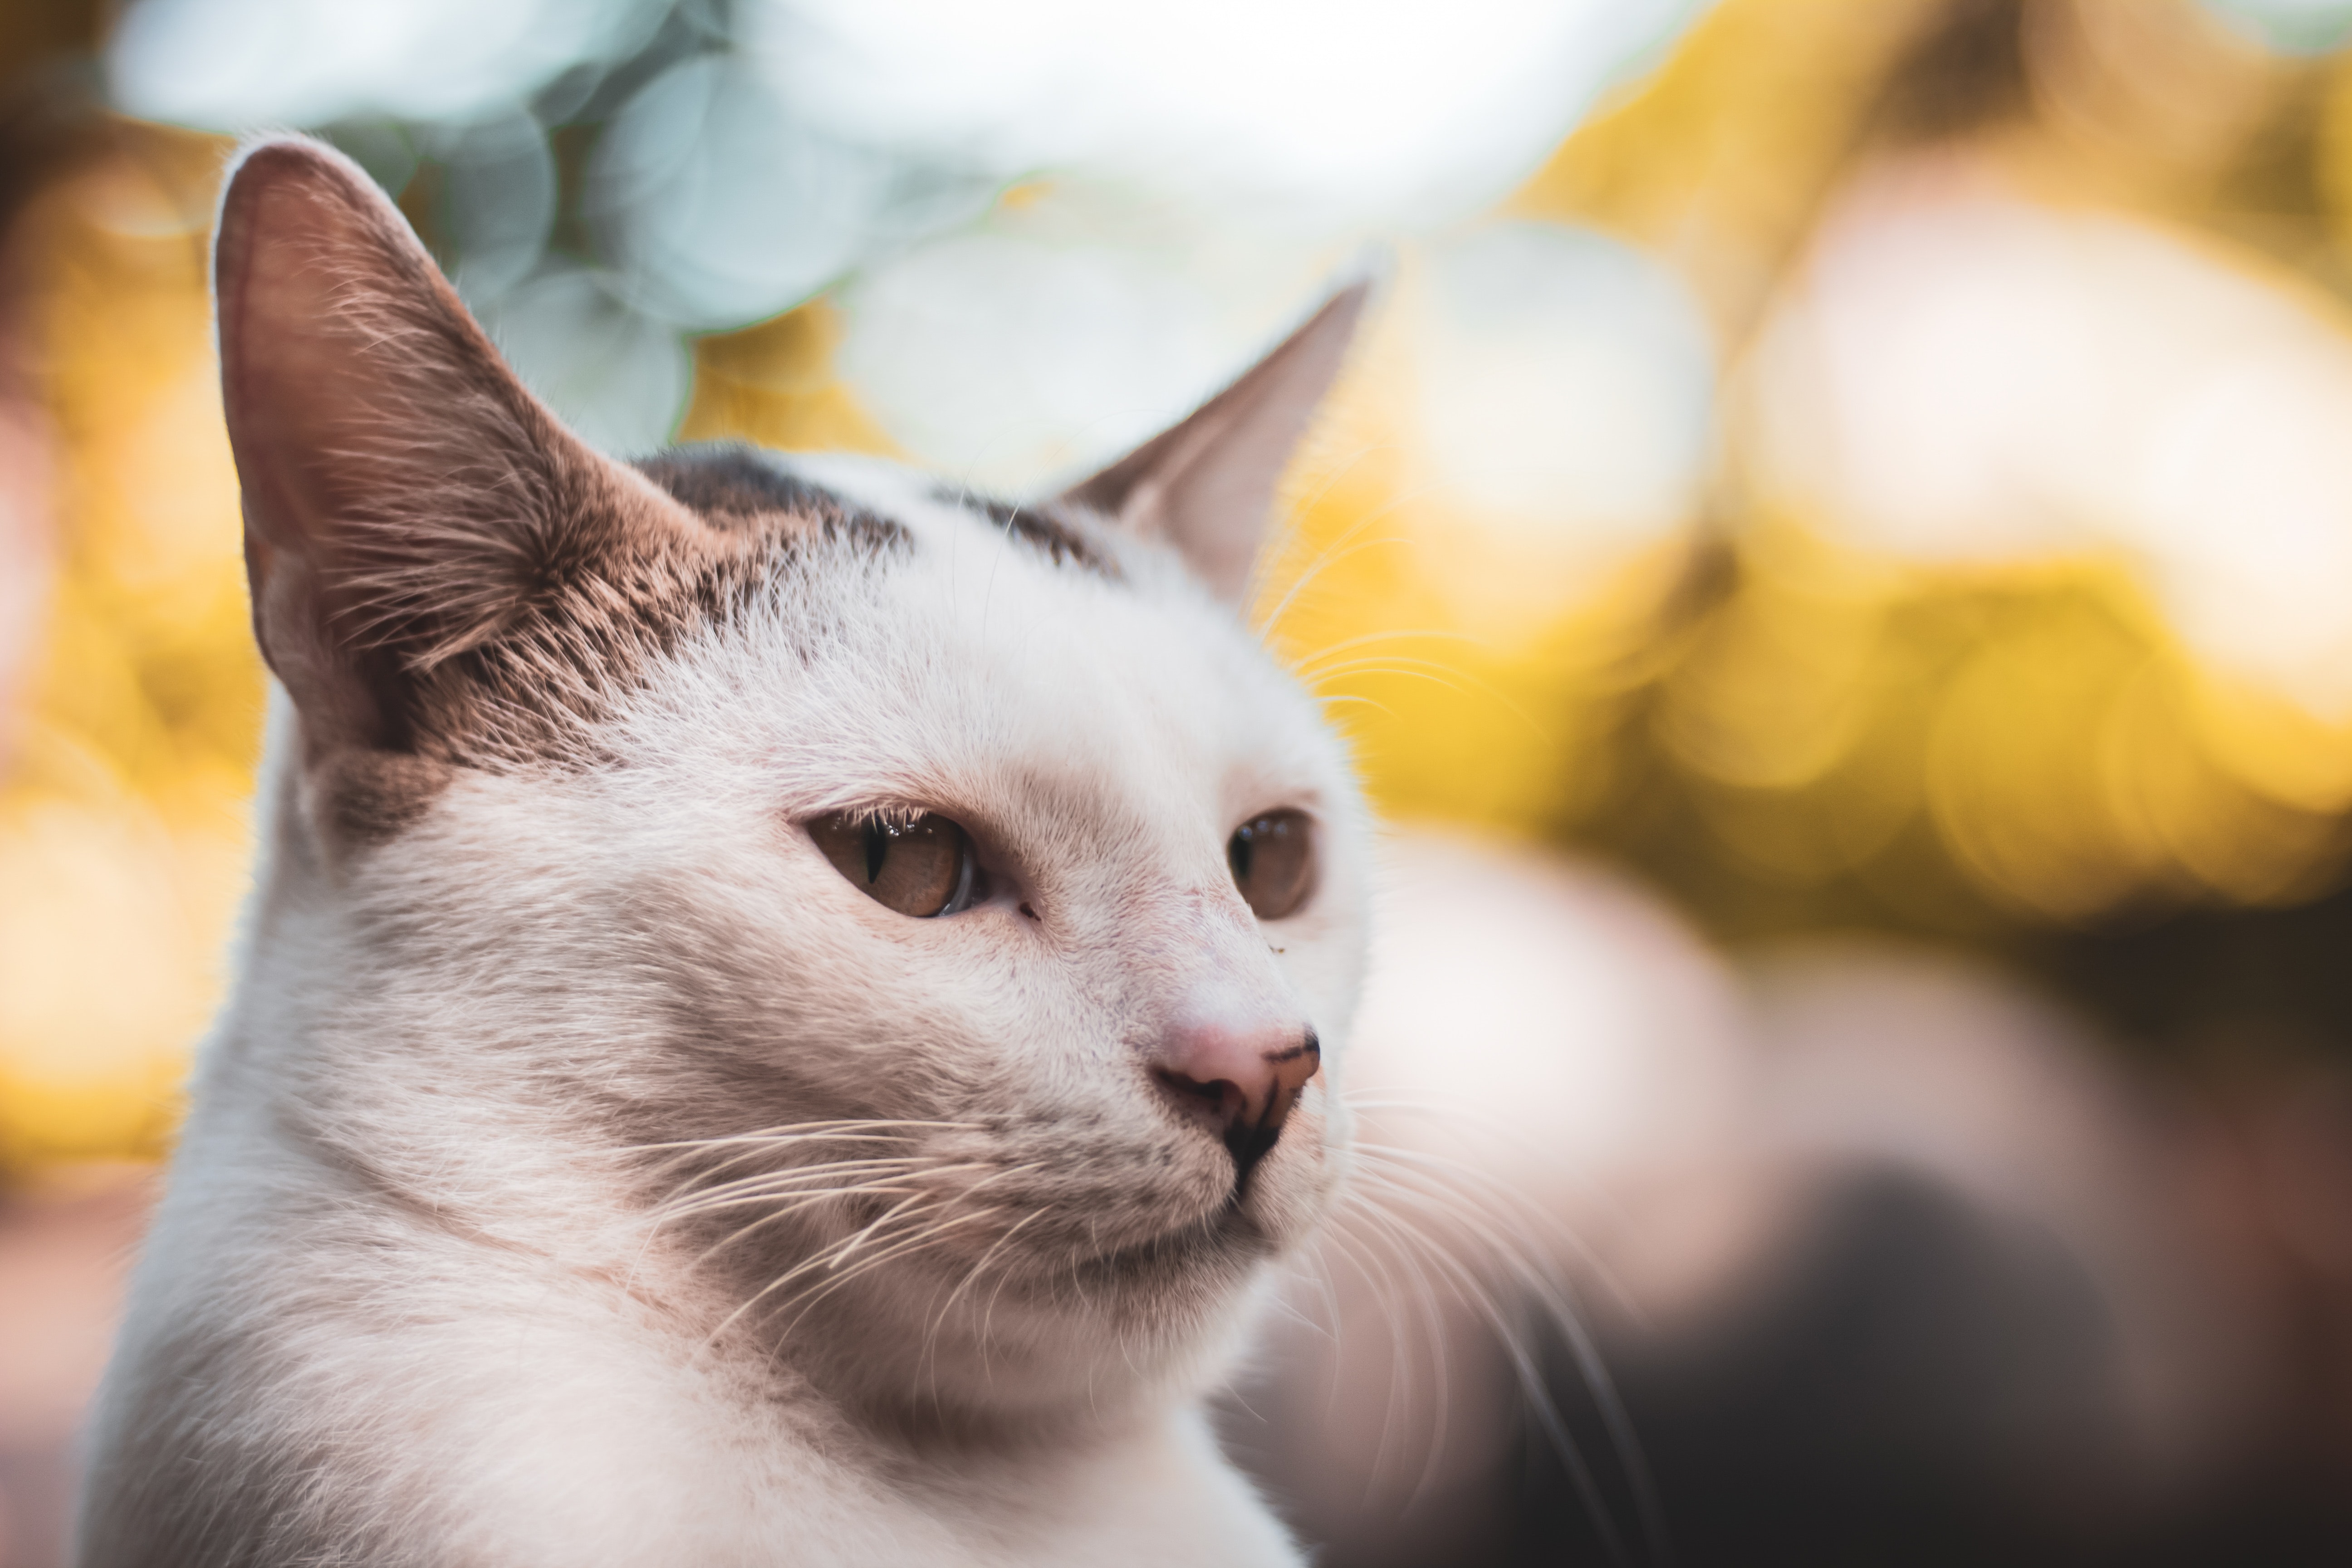
cat, mammal, whiskers, small to medium sized cats, felidae, carnivore, snout, eye, close up, fur, sky, turkish angora, colorpoint shorthair, asian, aegean cat, domestic short haired cat, turkish van, khao manee, kitten